Potter/Casey Company Building

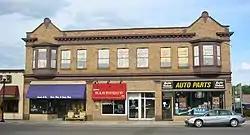
The Potter/Casey Company Building from the west

The Potter/Casey Company Building is a historic commercial building in Aitkin, Minnesota, United States. It was built in 1902 to house the expanding business of Aitkin County's leading retailer and to lease office space to other businesses on the second floor. It was listed on the National Register of Historic Places in 1982 for having local significance in the theme of commerce. It was nominated for representing Aitkin County's most successful commercial enterprise at the turn of the 20th century.